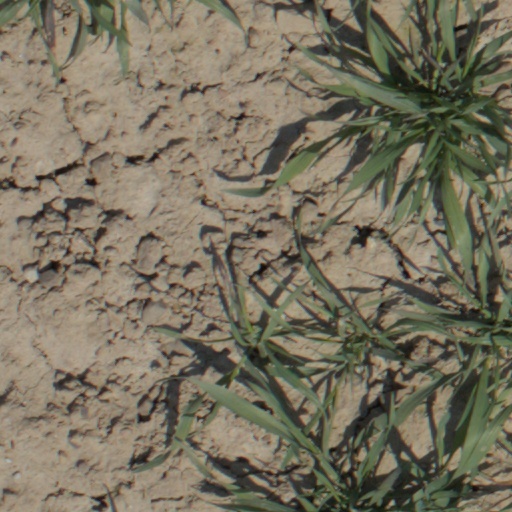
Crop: wheat